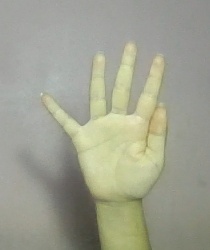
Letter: sheen